Sky position (RA, Dec in degrees): 323.75, 0.2352
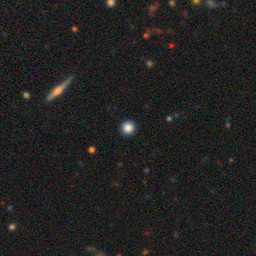
Galaxy morphology: Round Smooth Galaxies